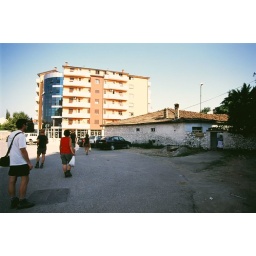
office bulding just finished and a house probably hundreds of years old in the heart of Skodra